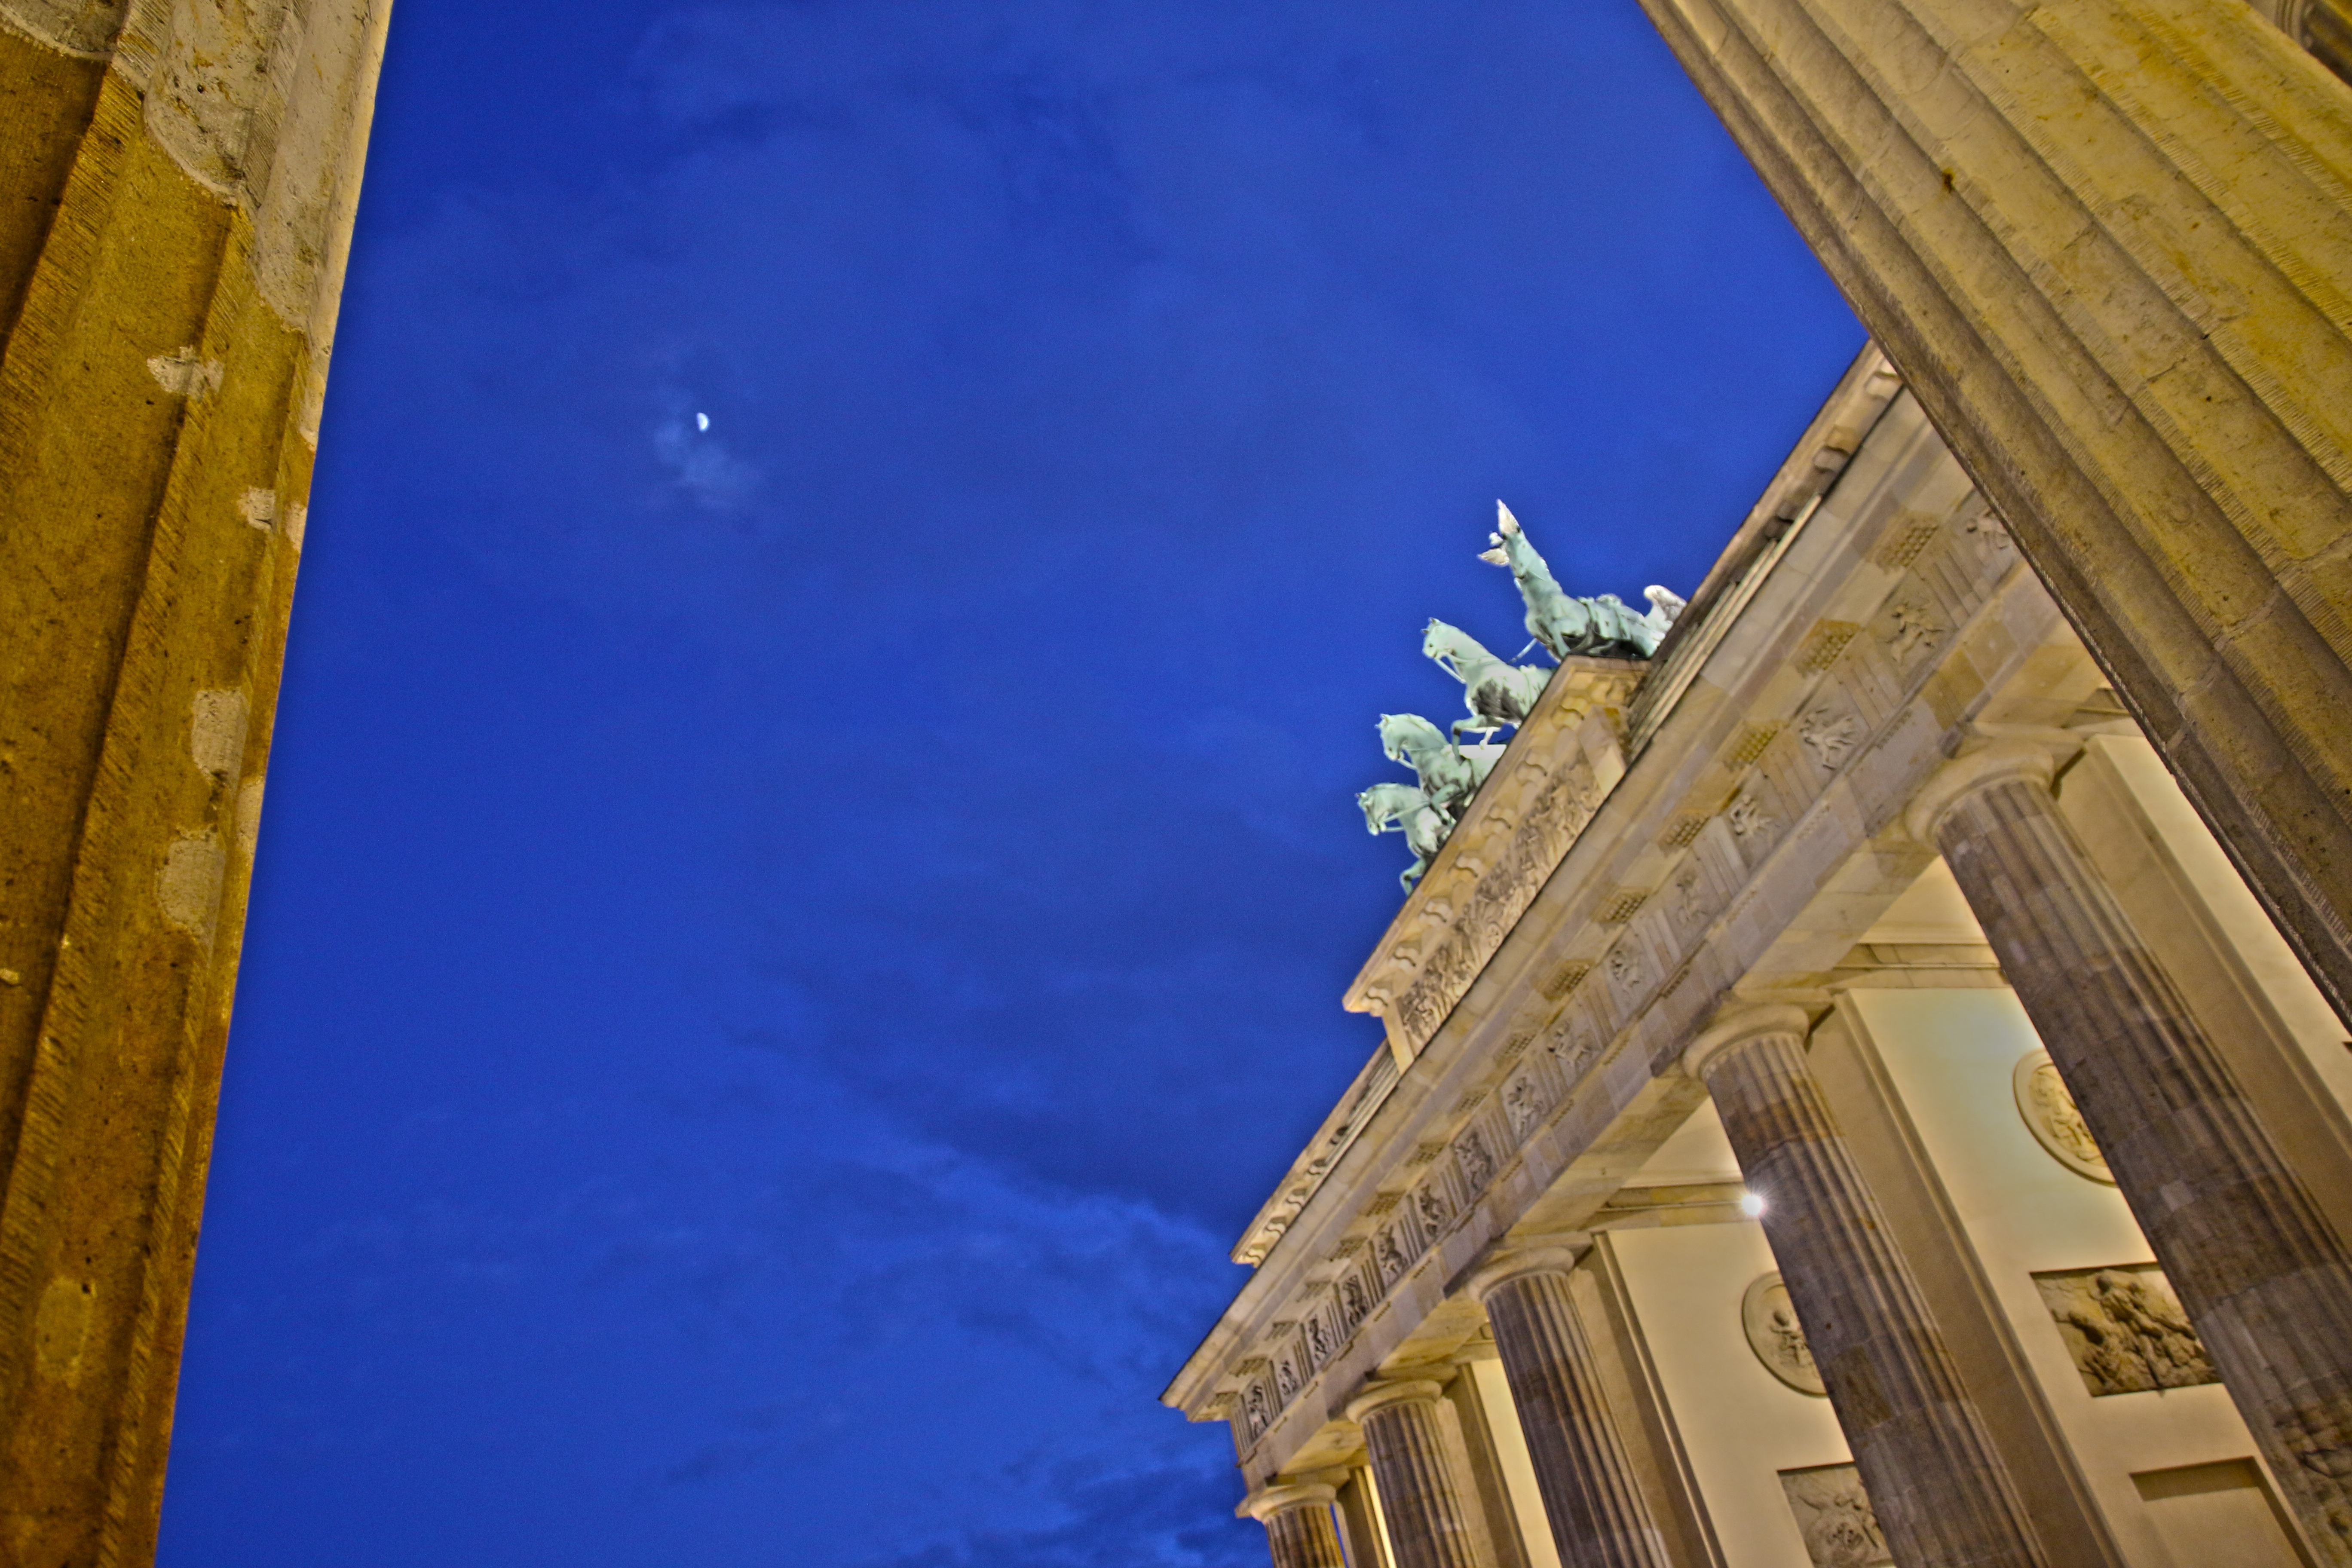
architecture, sky, wood, house, sunlight, window, roof, building, wall, ceiling, reflection, column, landmark, facade, blue, goal, berlin, brandenburg, columnar, evening sky, blue hour, berlin at night, brandenburg gate, quadriga, clouds moon